Flavio Dos Santos Dias

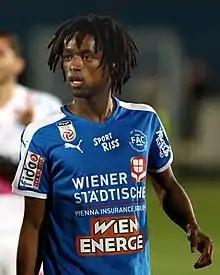

Flavio dos Santos Dias (born December 16, 1995) is a Cape Verdean footballer who plays as a winger for Austrian 2. Liga club Floridsdorfer AC.